Drúedain

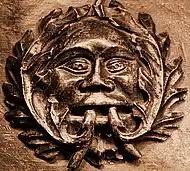
The "Wodwoses" have been described as a variant of the Green man, seen here on a medieval misericord in Ludlow.

Ghân-buri-Ghân is perceived as a "leftover," a prehistoric type of human surviving in the modern world. Like the rest of his people, Ghân has a flat face, dark eyes, and wears only a grass skirt. He is seen as a good man with a kind of primitive nobility, a classic example of the noble savage. He is by no means stupid, and he "refuses to be patronized." Susan Pesznecker describes the "Wodwoses", including Tolkien's, as a variant of the medieval Green man, which she calls "a Pagan symbol of fertility and rebirth".